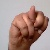
The image shows a hand gesture representing the letter 'N' in Indian Sign Language.